Copa Airlines

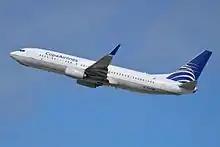
A Copa Airlines Boeing 737-800 departing Los Angeles International Airport, in California (2014)

In April 2015, the airline announced an order for 61 Boeing 737 MAX 8/9 aircraft worth $6.6 billion at list price.